Khemraj Ramjattan

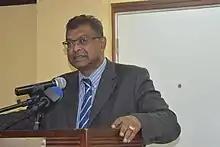
Ramjattan in 2015

Khemraj Ramjattan (born 12 October 1960) is a Guyanese politician and one of the founders of Alliance for Change.